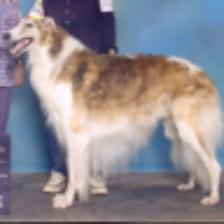
Label: NonHuman